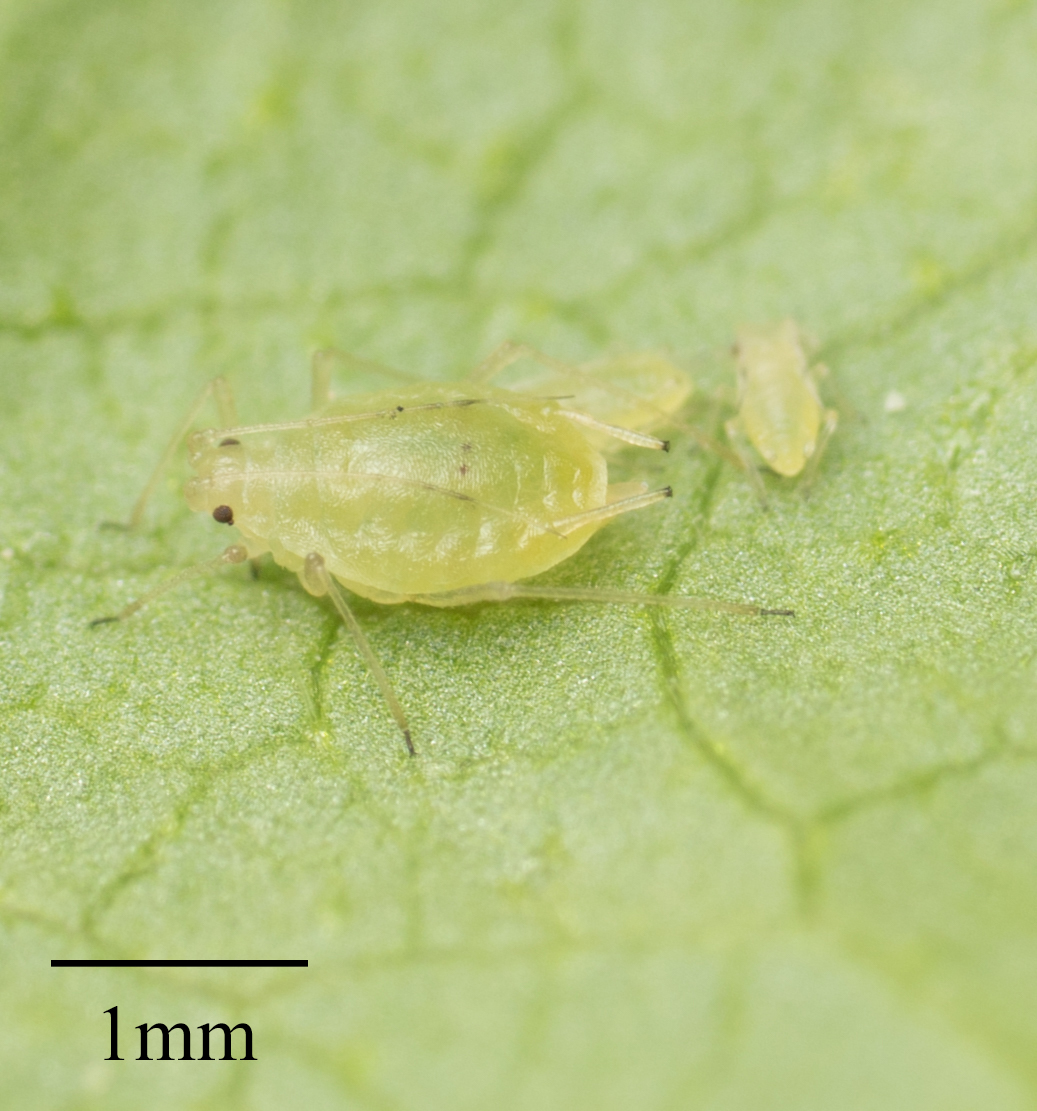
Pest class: green_peach_aphid